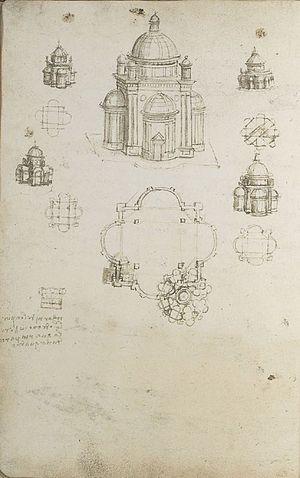
Guglielmo Brutus Icilius Timeleone Libri-Carucci dalla Sommaja, dit en français Guillaume Libri ou le comte Libri, né le 1ᵉʳ janvier 1803 à Florence et mort le 28 septembre 1869 à Fiesole, est un mathématicien, historien et bibliophile italien ayant enseigné en France où il s'est rendu célèbre pour une affaire de vol de manuscrits originaux et de livres rares.